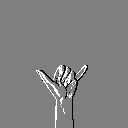
ASL letter: y